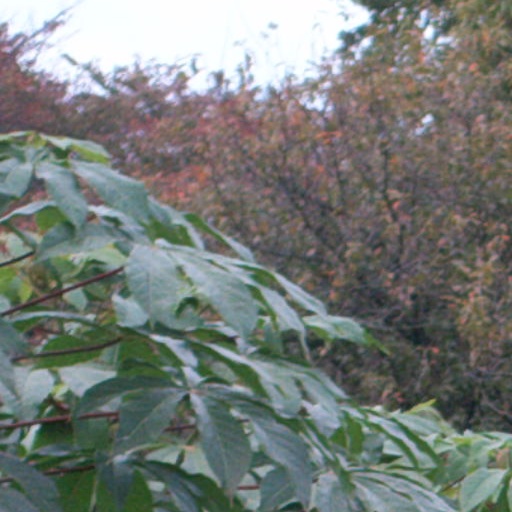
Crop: cassava